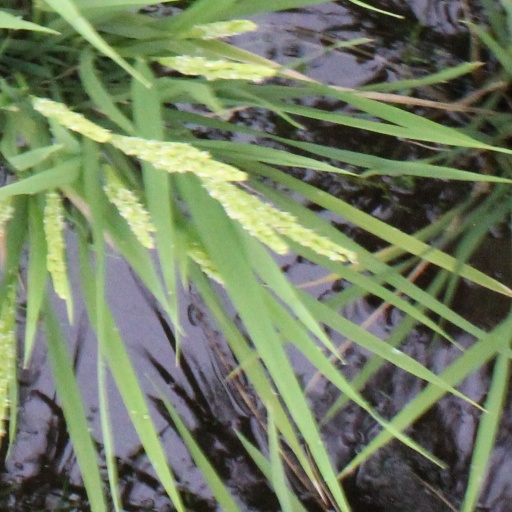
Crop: rice